Clandestine Insurgent Rebel Clown Army

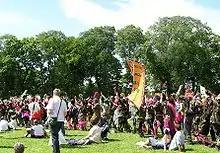
CIRCA at the 2005 Make Poverty History March

The Clandestine Insurgent Rebel Clown Army (also known as CIRCA and Clown Army) was an anti-authoritarian left-wing activist group primarily active from 2003-2005 in the United Kingdom. The Clown Army used clowning and non-violent tactics to act against corporate globalisation, war, capitalism, and heavy policing of protests, among other issues.